Charles Kingsley Adams

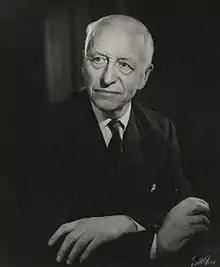
Adams in December 1964.

Charles Kingsley Adams, CBE, FBA (17 June 1899 – 19 January 1971) was director, Keeper and Secretary of the National Portrait Gallery from 1951 to 1964